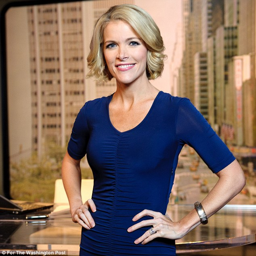
signature style : before growing out her hair , person was known for having a short , wavy bob